Feiko Bouman

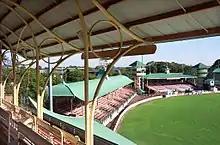
North Sydney Oval

From 1980 to 1988 Ted Mack was mayor of North Sydney Council. During this time, Feiko Bouman carried out and built many major transformative works in the municipality. The Council selected Bouman’s firm from several other submissions, primarily based upon the design quality of, The Stockman’s Hall of Fame. In 2007, Ted Mack launched the book ‘Feiko Bouman Architecture’ and in his launch speech tells a detailed story of the struggles to achieve worthwhile initiatives in local politics. His speech can be seen here.